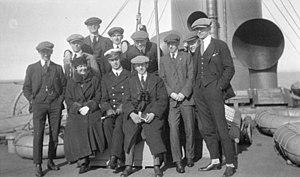
Membres de l'équipe de hockey des Falcons de Winnipeg (en compagnie d'un officier et d'une femme non identifiée) à bord du RMS Grampian, en route pour les Jeux olympiques de 1920 à Anvers, en Belgique.
Konrad Johannesson est un joueur canadien de hockey sur glace qui évolue au poste de défenseur.
Cet article traite des événements qui se sont produits durant l'année 1920 au Canada.
Le championnat du monde de hockey sur glace est une compétition de hockey sur glace de la Fédération internationale de hockey sur glace, à ne pas confondre avec la Coupe du monde qui se joue avec les règles de la Ligue nationale de hockey.
Sigurdur Franklin Fredrickson est un joueur amateur puis professionnel canadien de hockey sur glace qui évoluait au poste de centre. Il joue quatre saisons avec les Falcons de Winnipeg avant de rejoindre le Canada dans la Première Guerre mondiale. De retour à Winnipeg, il mène son équipe à la Coupe Allan puis il remporte la médaille d'or aux Jeux olympiques de 1920 à l'occasion du premier tournoi olympique de hockey.
L'équipe des Falcons de Winnipeg est une équipe amateur de hockey sur glace qui était basée à Winnipeg dans la province du Manitoba, au Canada. Composée uniquement de joueurs de familles originaires d'Islande, elle remporte son premier titre en 1914-1915 en devenant champion de l'Independant Hockey League.